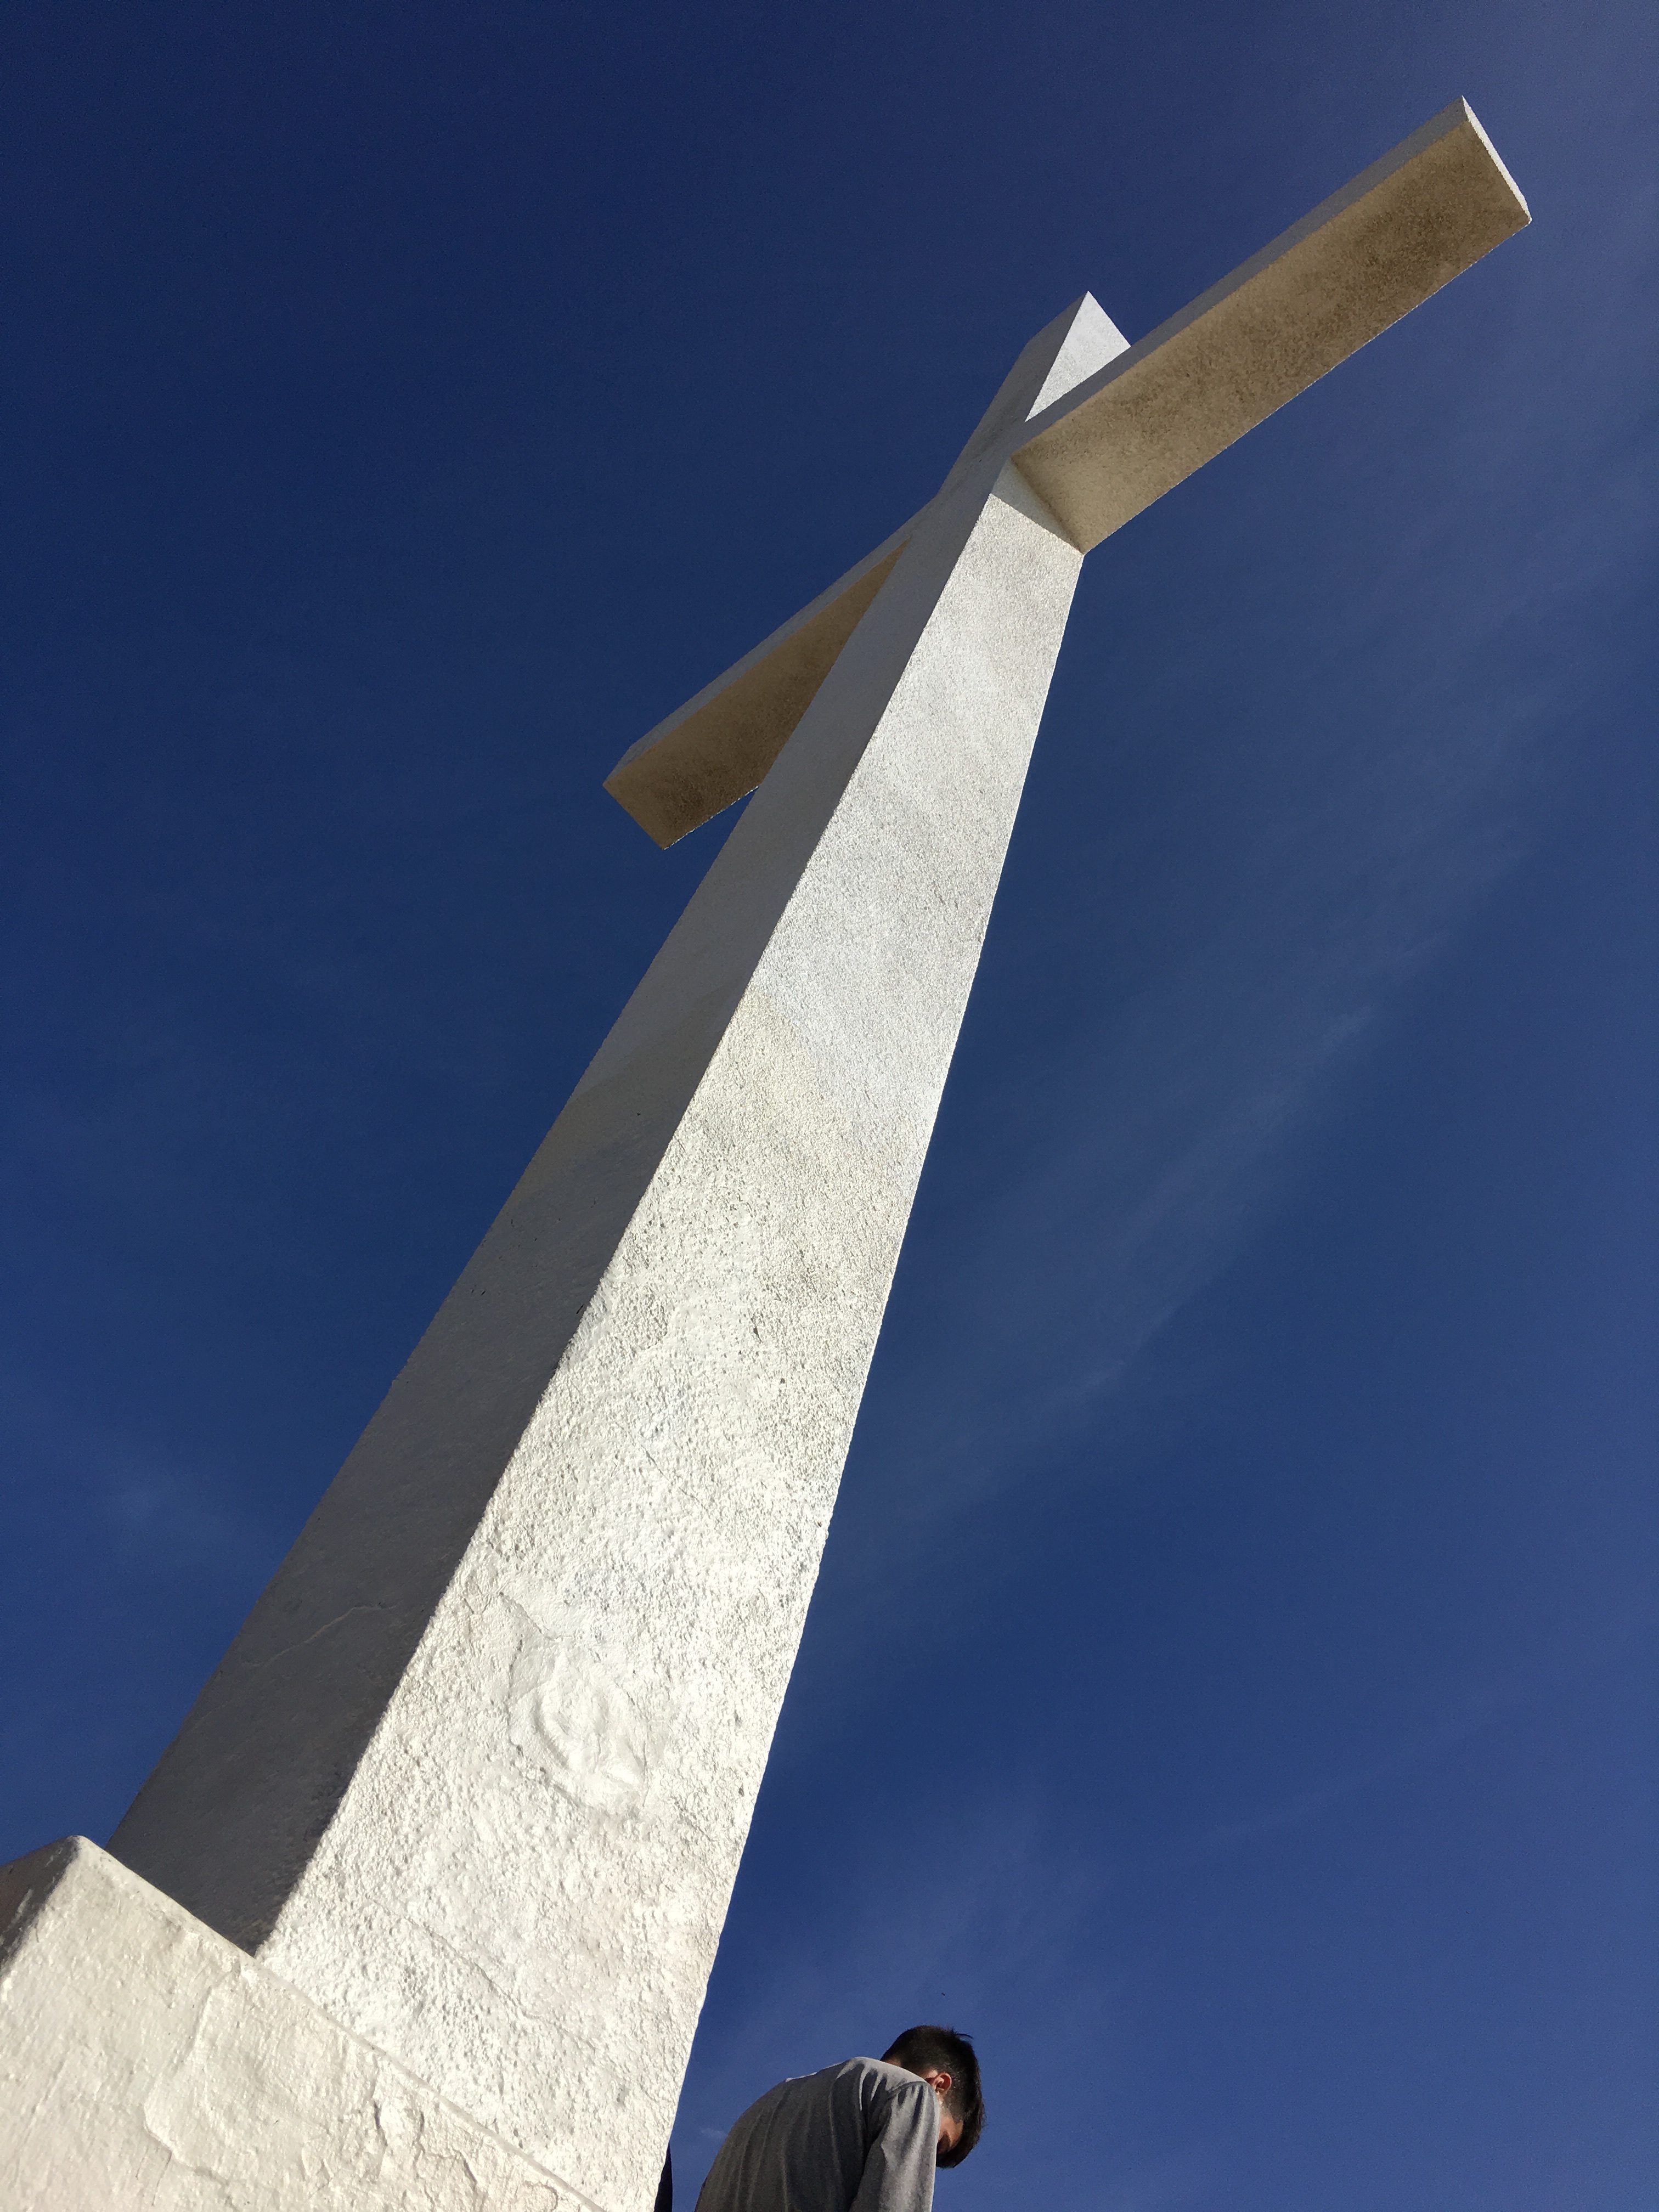
wing, wind, monument, statue, blue, sculpture, obelisk